Rousseau's Opelika Raid

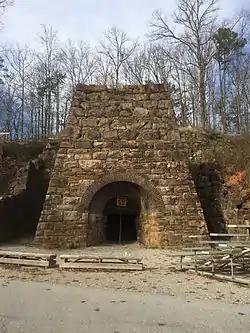
Janney Furnace

Sherman's forces won a bridgehead on the south bank of the Chattahoochie, so on the night of July 9 Johnston retreated to the outskirts of Atlanta. Sherman paused his campaign for a few days to build up his supplies and to allow time for Rousseau's raiders to reach the Montgomery and West Point Railroad. At this time, Sherman also directed Major General George Stoneman's cavalry division to launch a 4–5 day raid against the Atlanta and West Point, which was not successful in damaging the railroad.